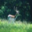
Label: deer